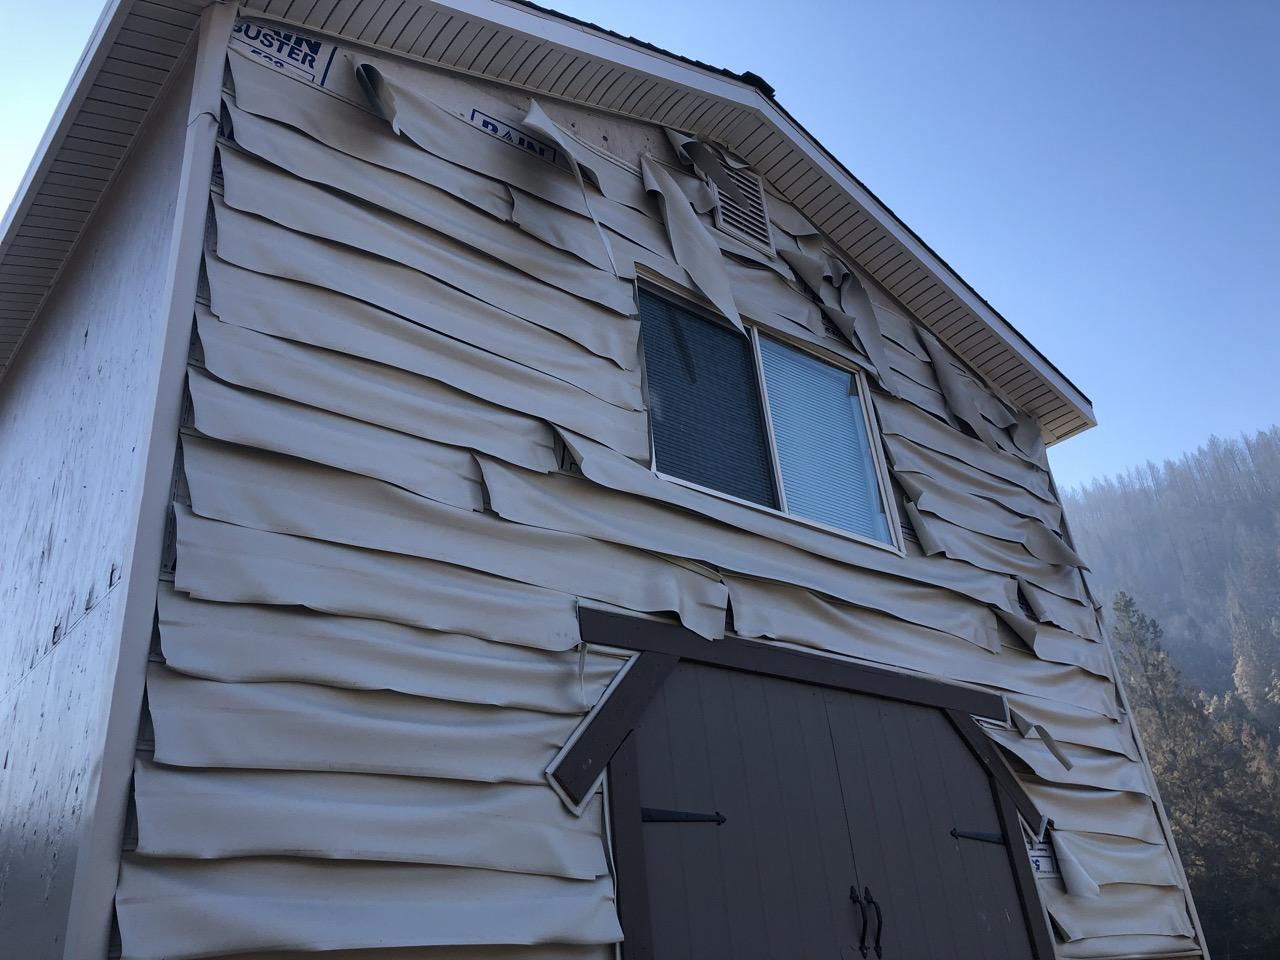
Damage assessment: minor